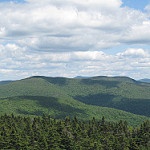
Scene: Outdoor